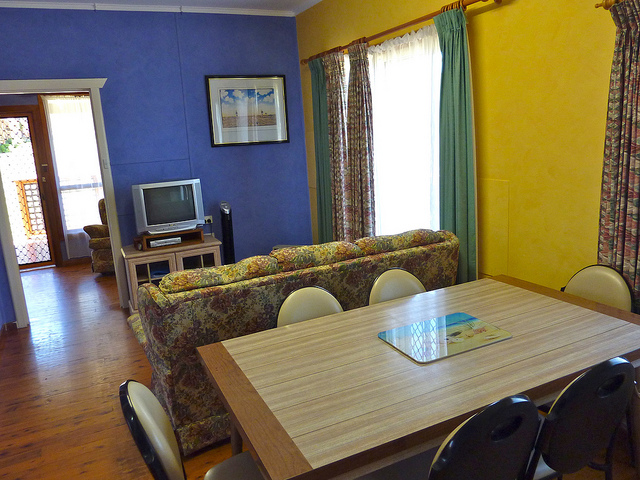
user: Given an image and a question. Answer the question in a short answer. Question: Are the wall colors primary or secondary colors? Short Answer:
assistant: primary